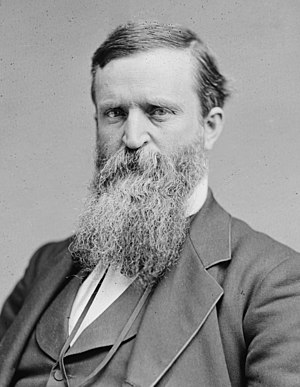
Præsidentvalget i USA 1892
James Weaver fra Folkets Parti opnåede 22 valgmænd
Ved det amerikanske præsidentvalg 1892 blev demokraten Grover Cleveland valgt som præsident, og han blev dermed den hidtil eneste amerikanske præsident, der har beklædt embedet i to adskilte perioder.